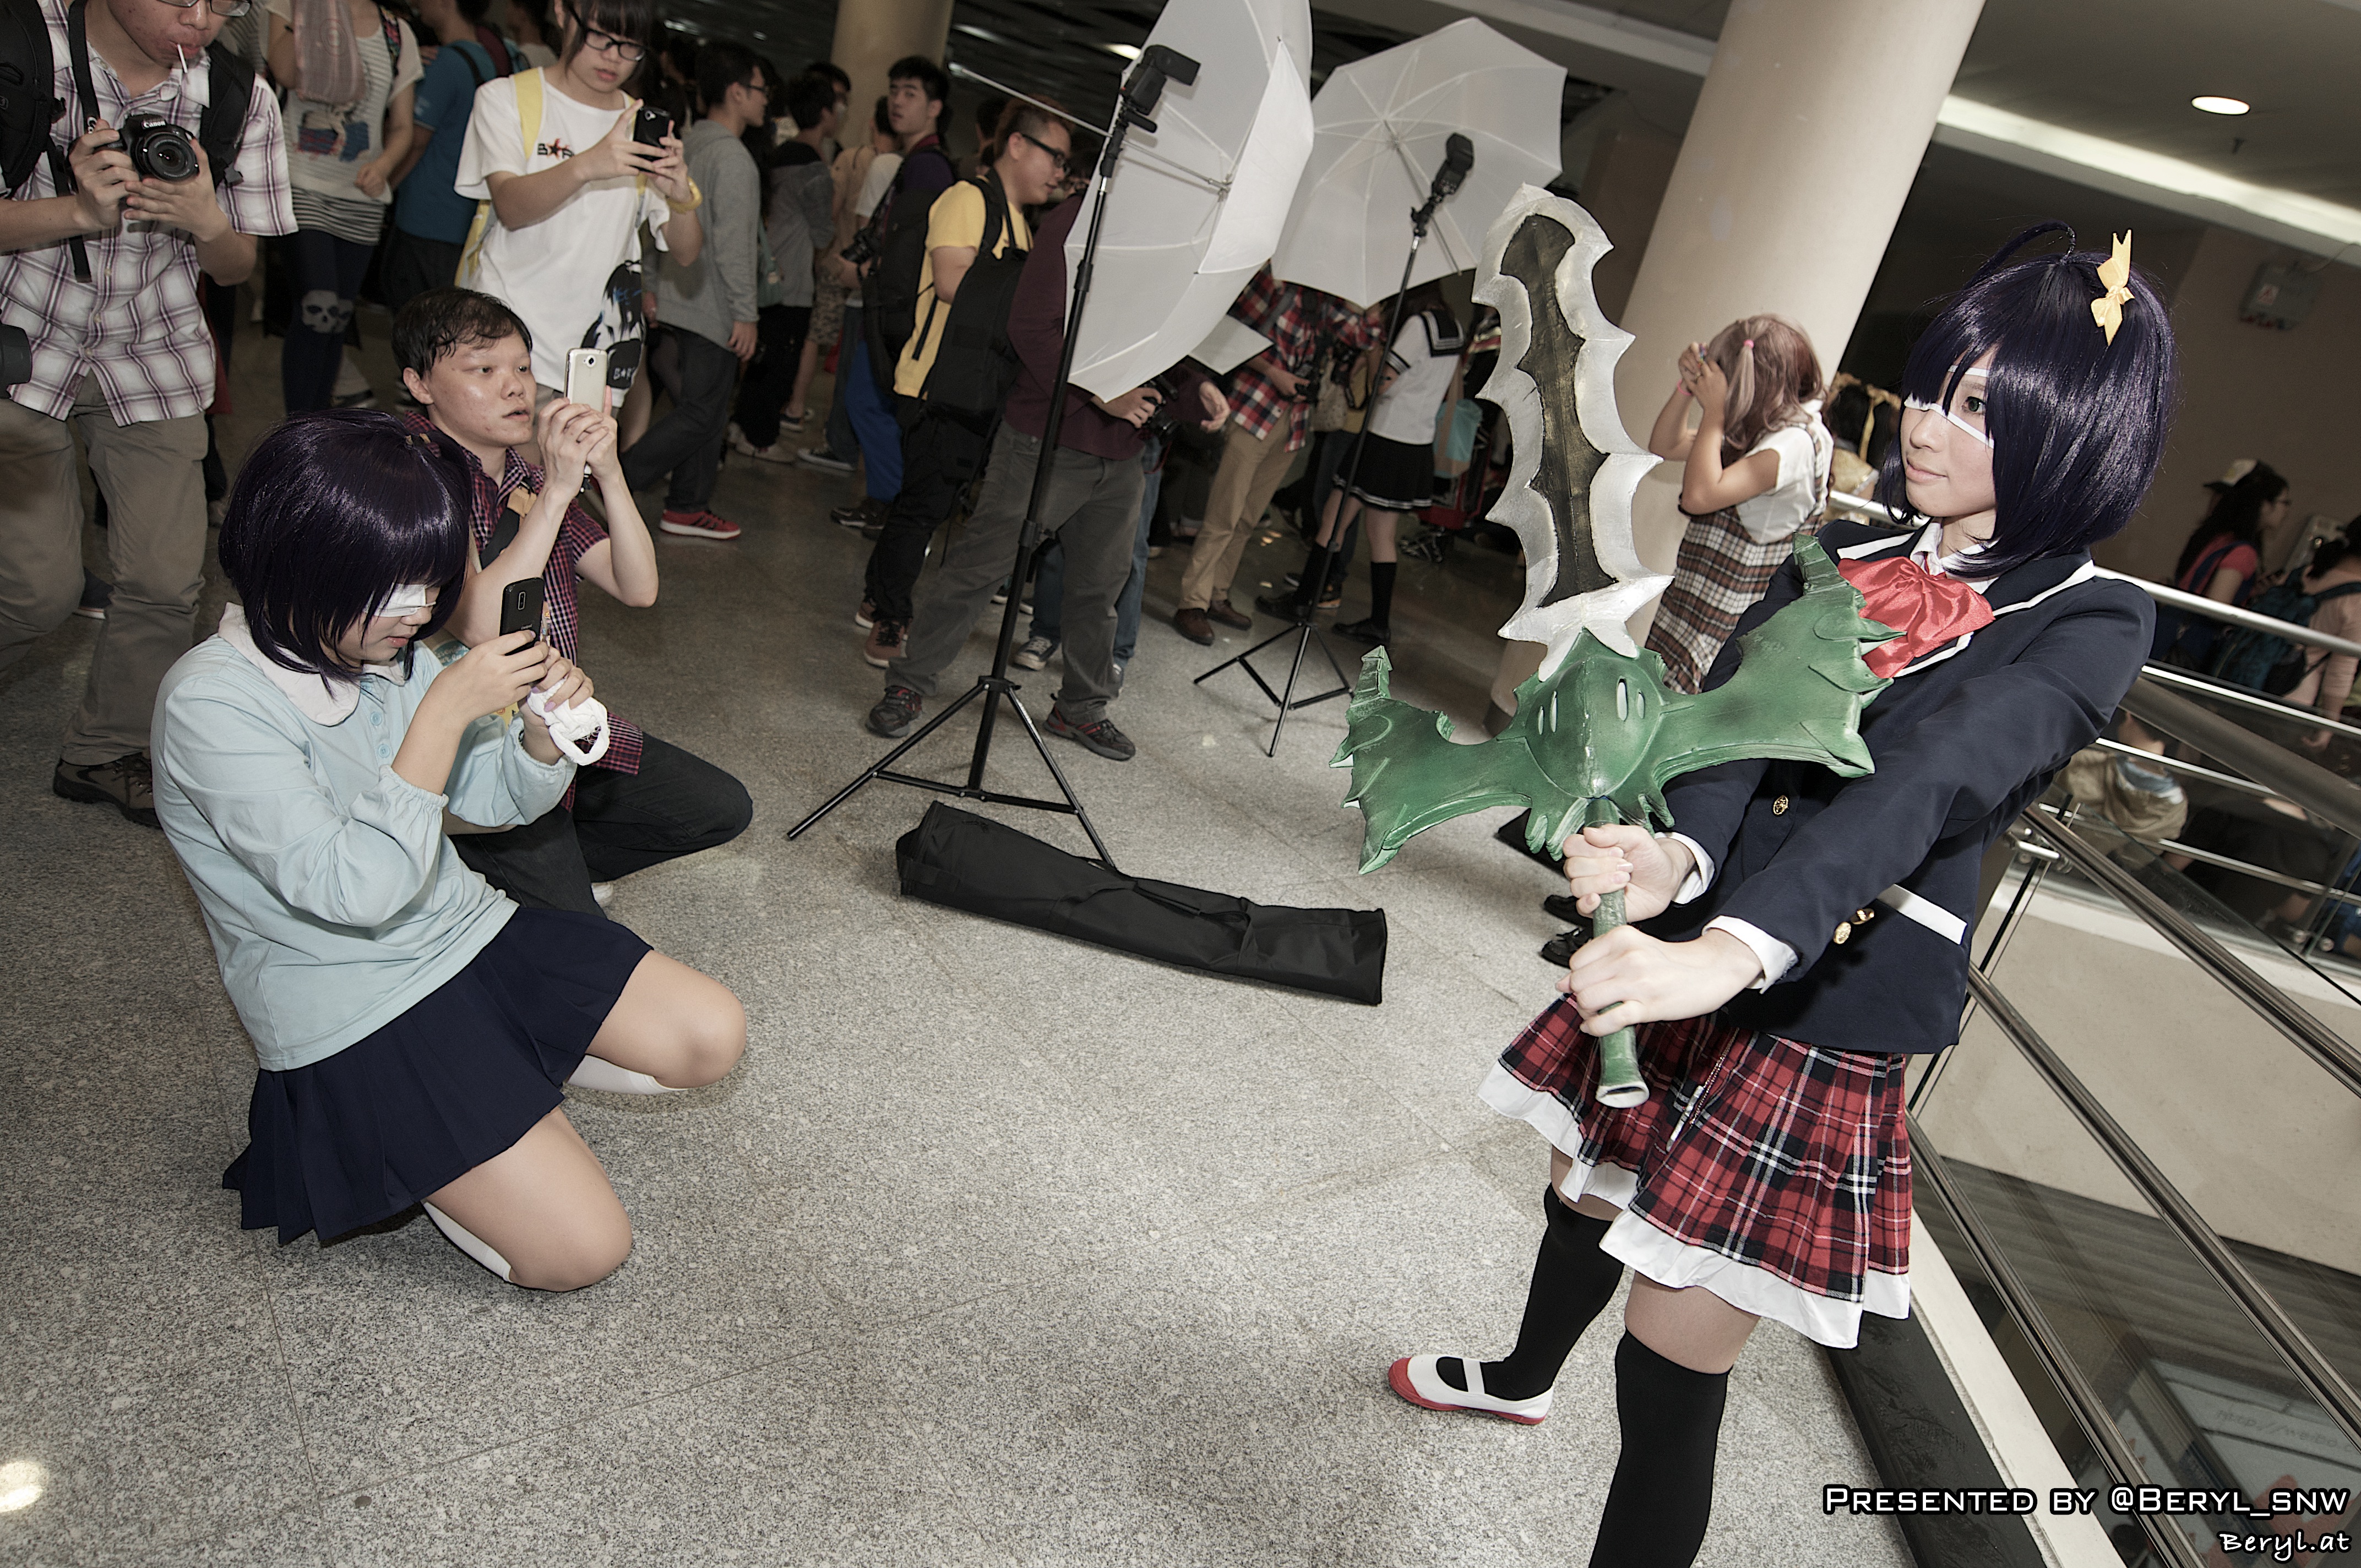
girl, game, cute, fashion, clothing, cosplay, girls, japanese, costume, games, anime, comic, comiccon, cos, con, convention